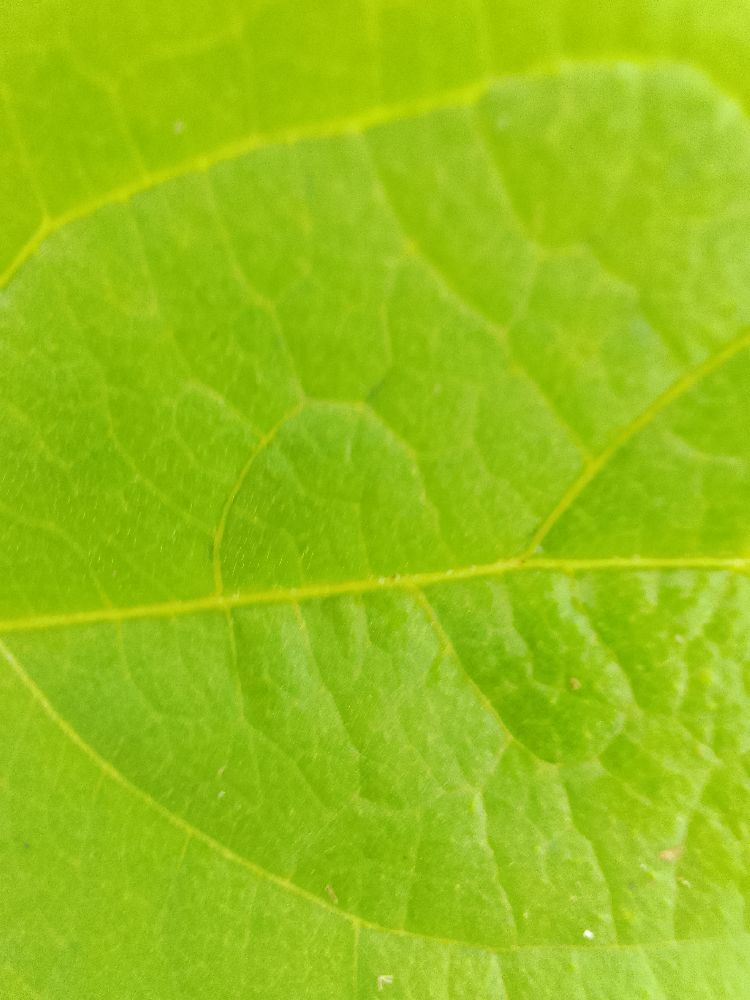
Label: healthy